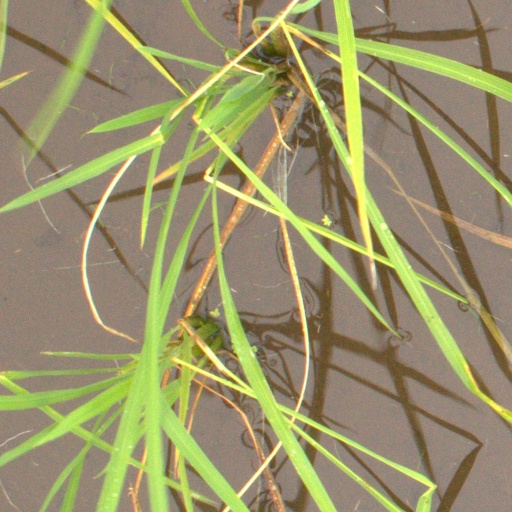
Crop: rice